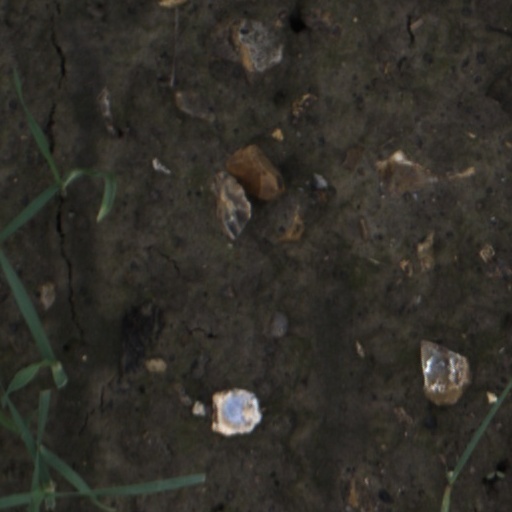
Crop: wheat